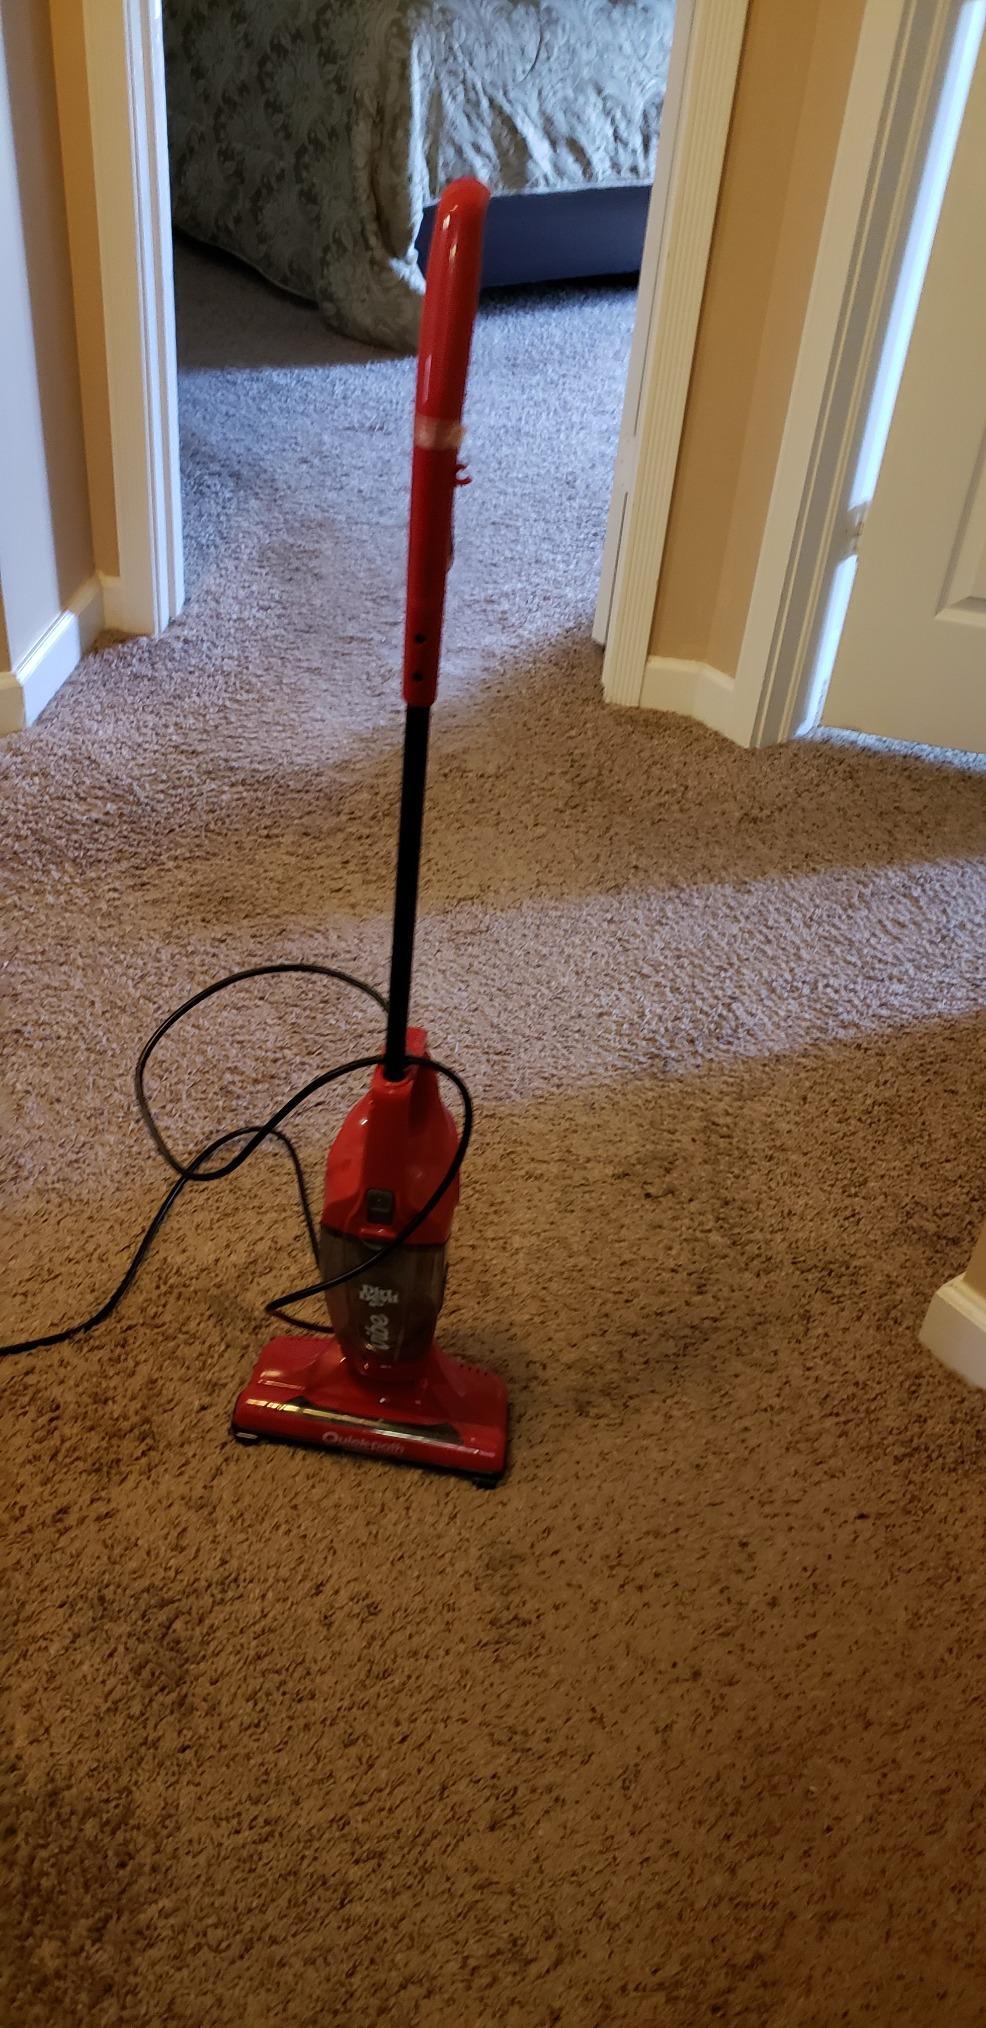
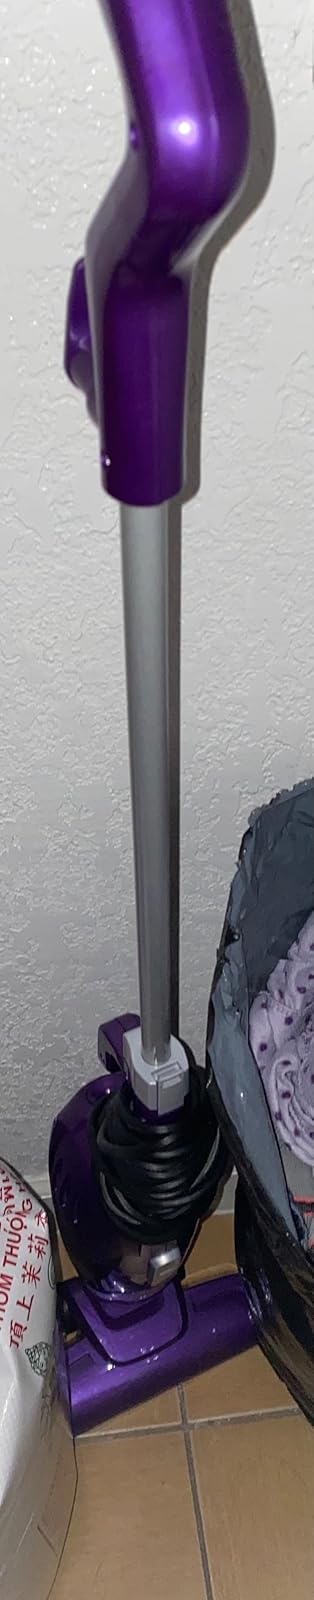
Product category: items_vacuum
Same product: no